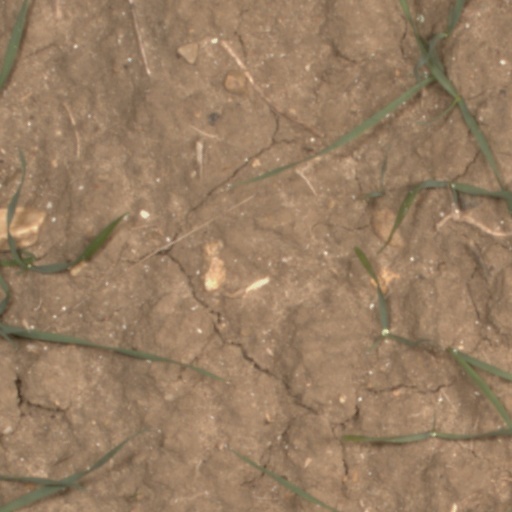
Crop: wheat